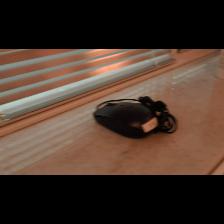
Label: NonHuman